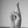
ASL letter: R